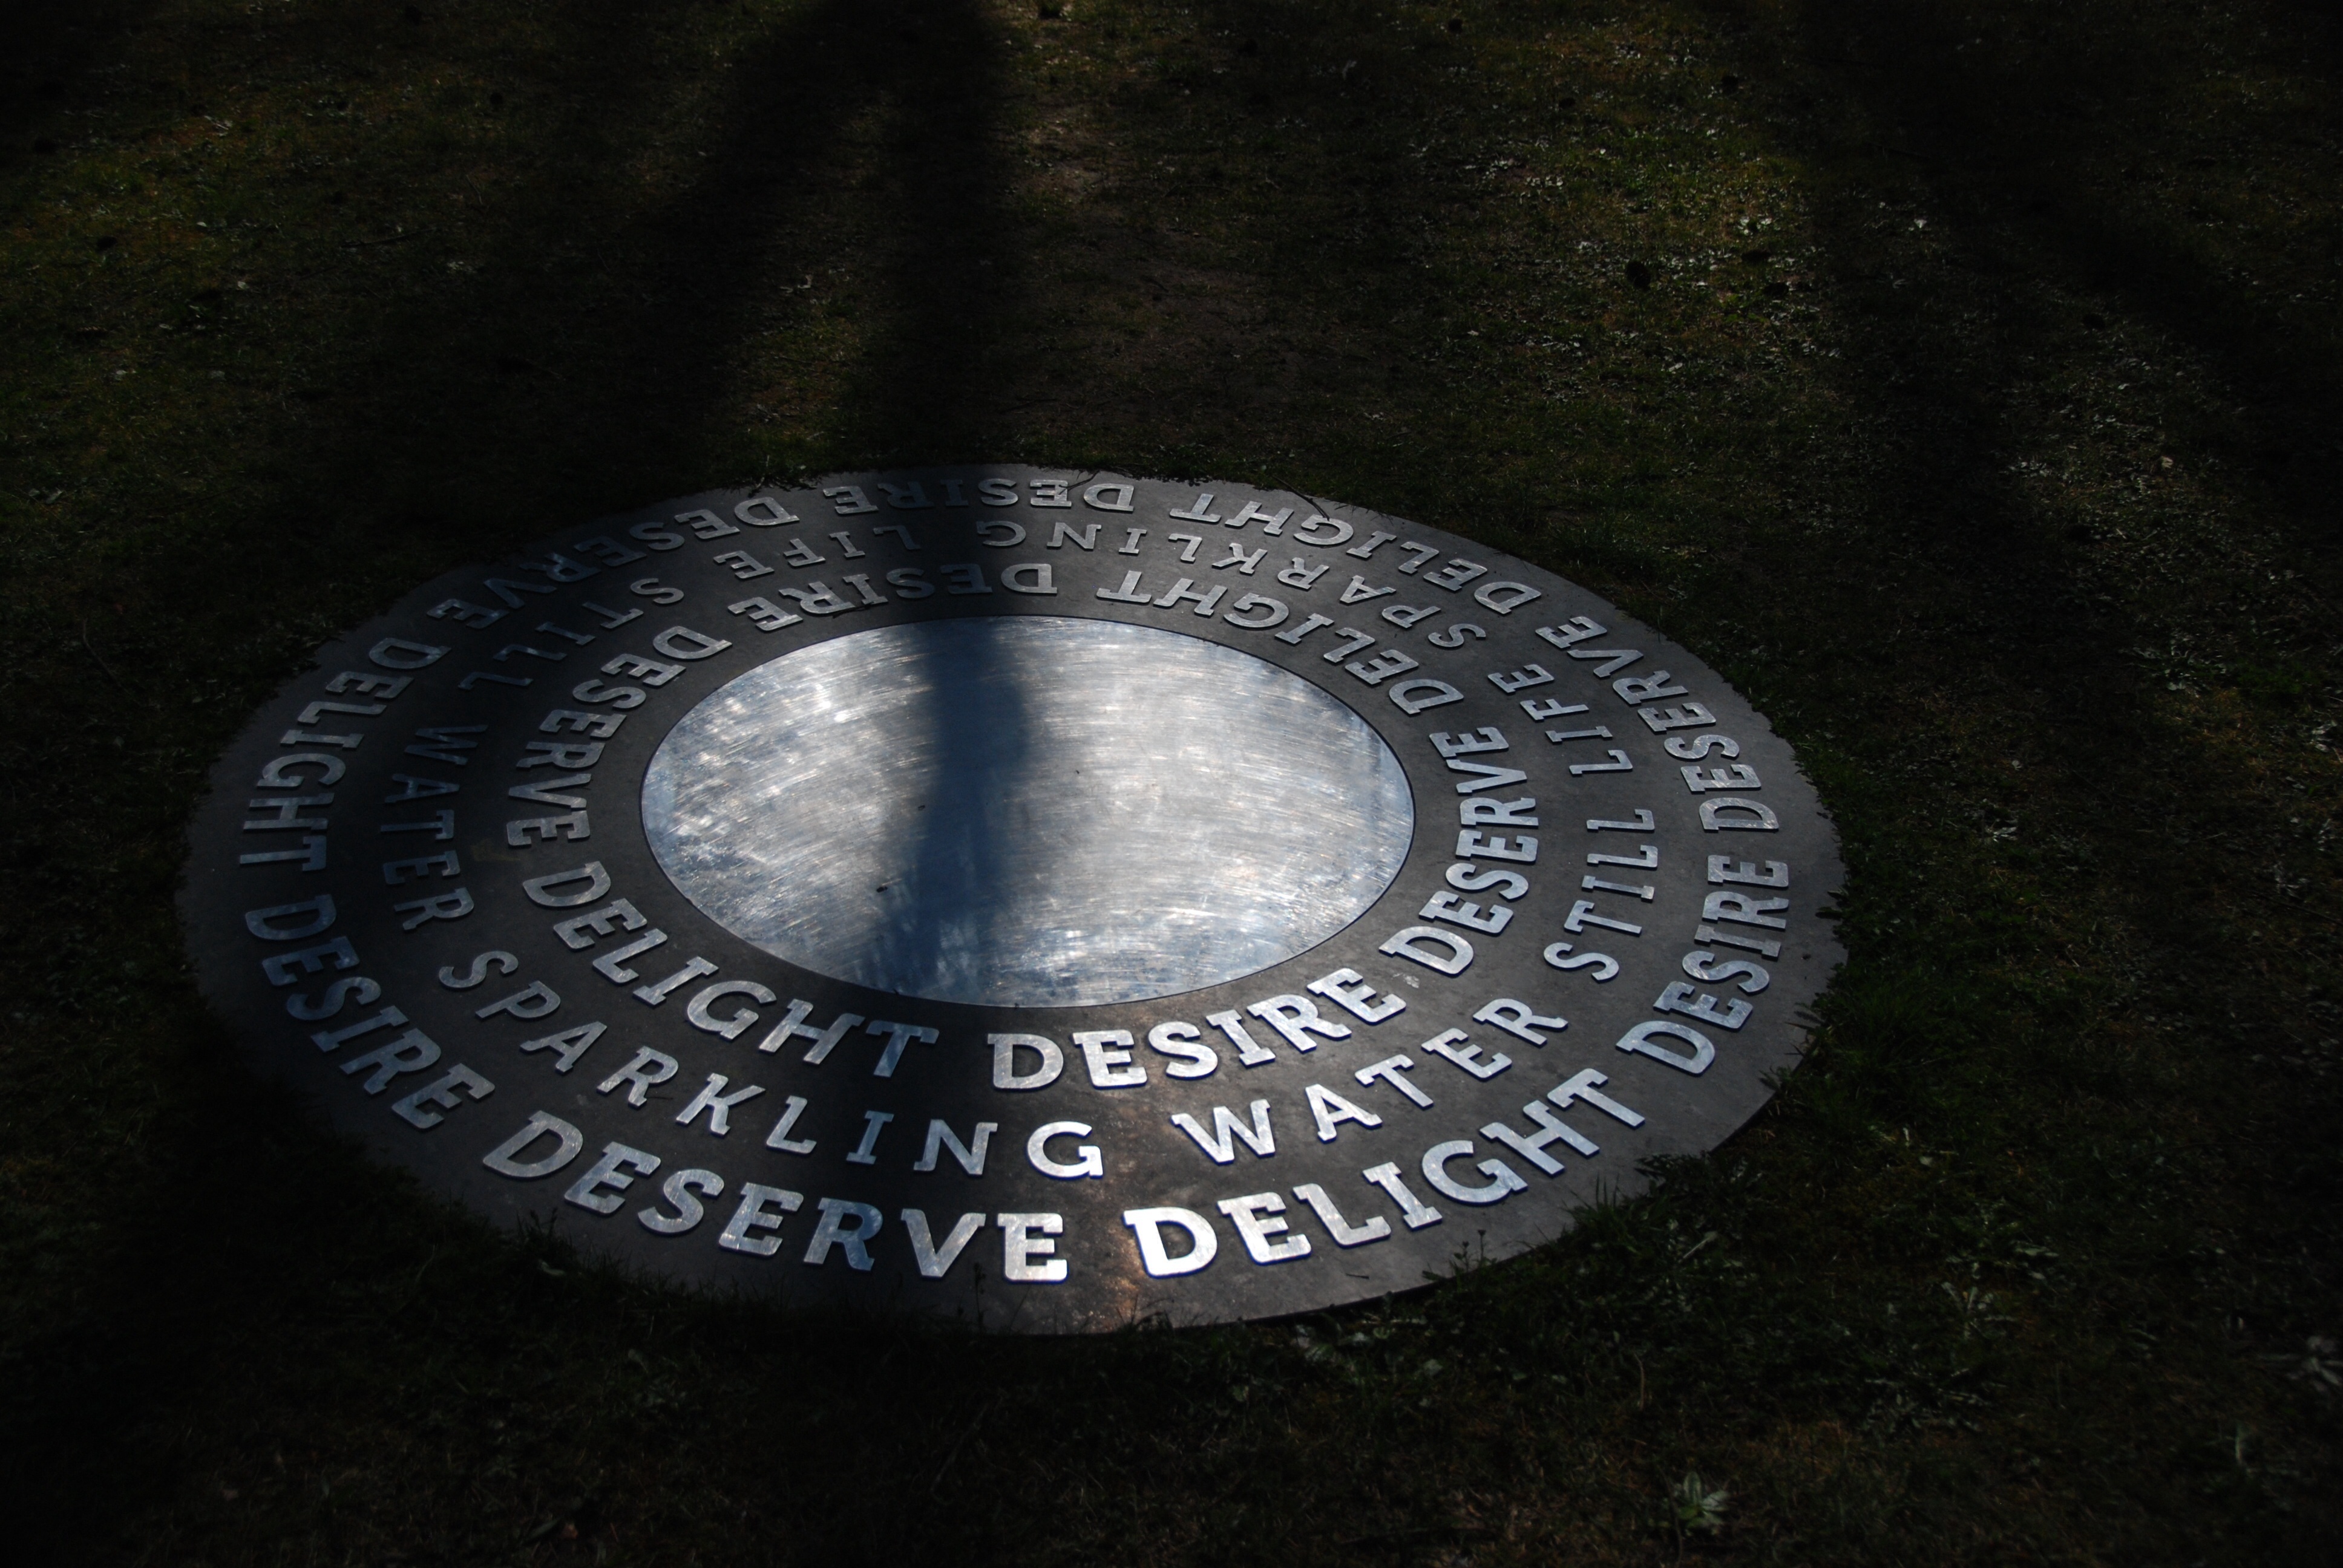
light, wheel, number, scale, circle, art, eye, letters, organ, shape